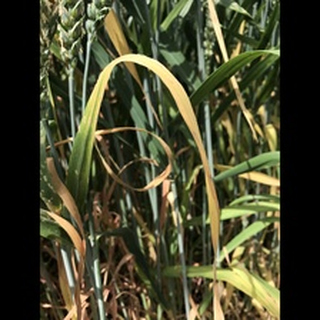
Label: wheat_mildew